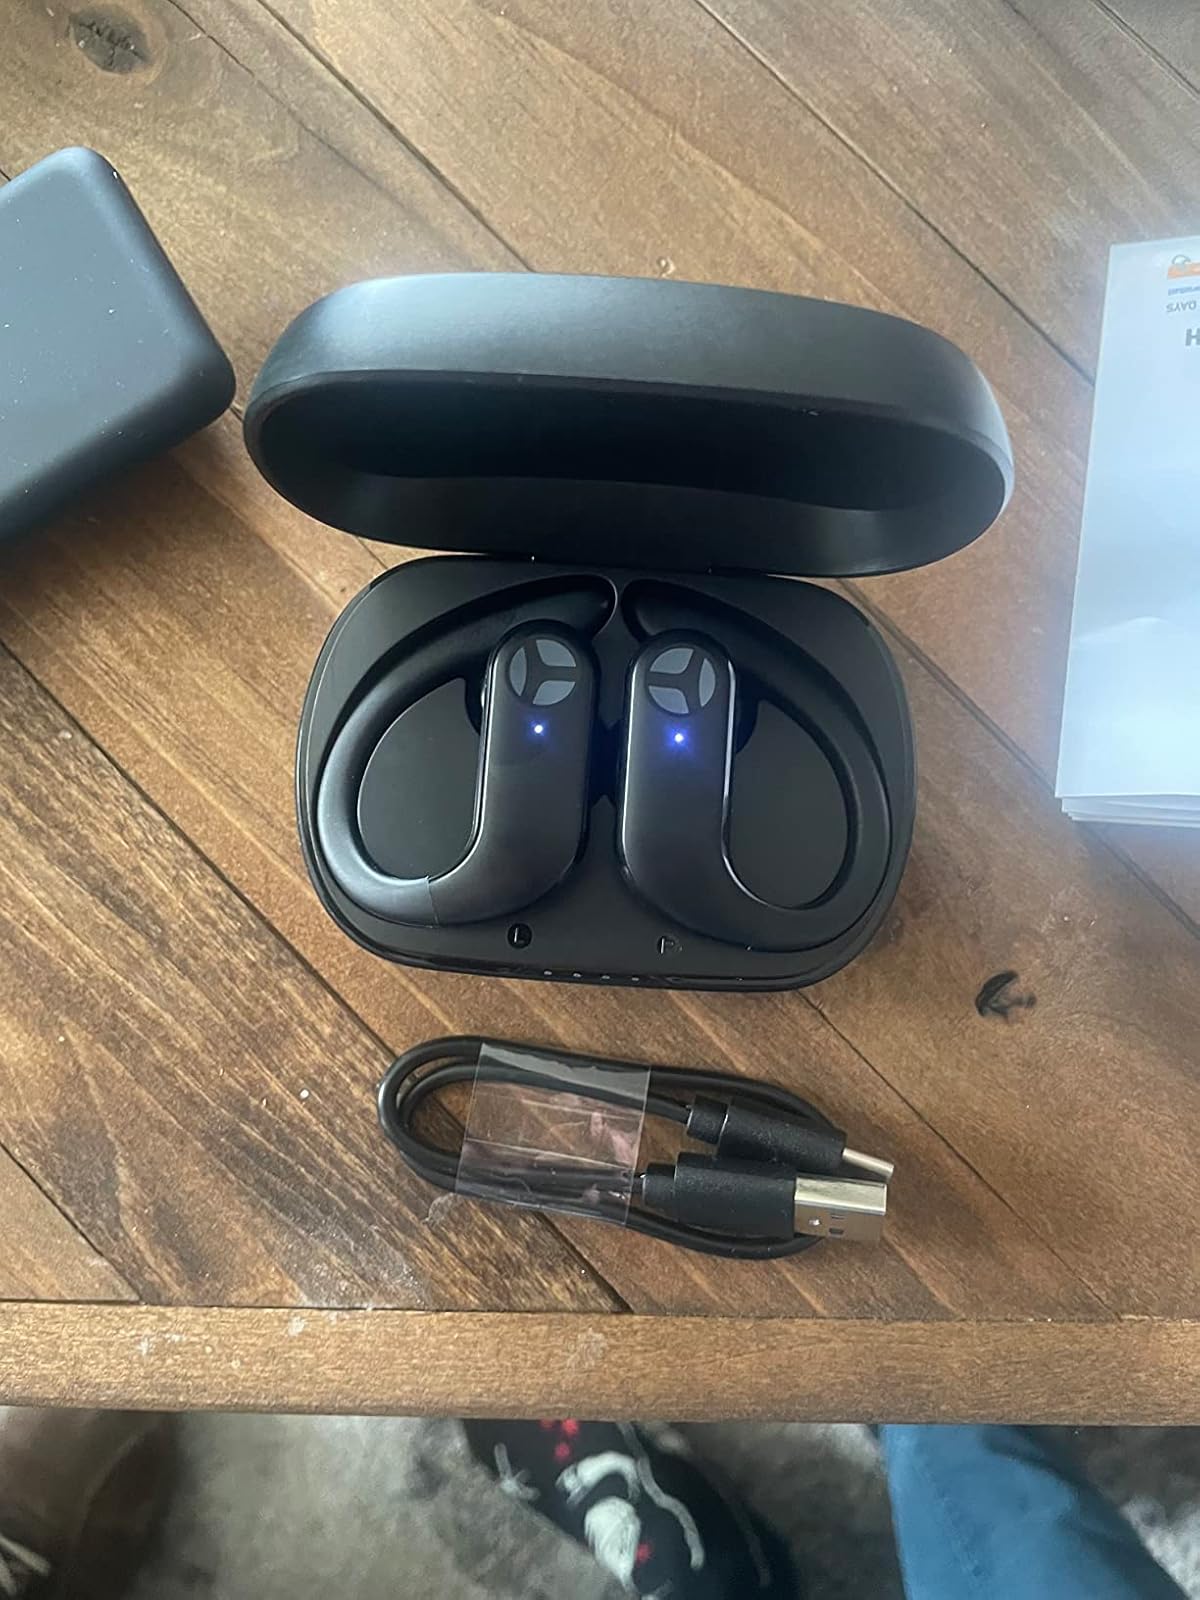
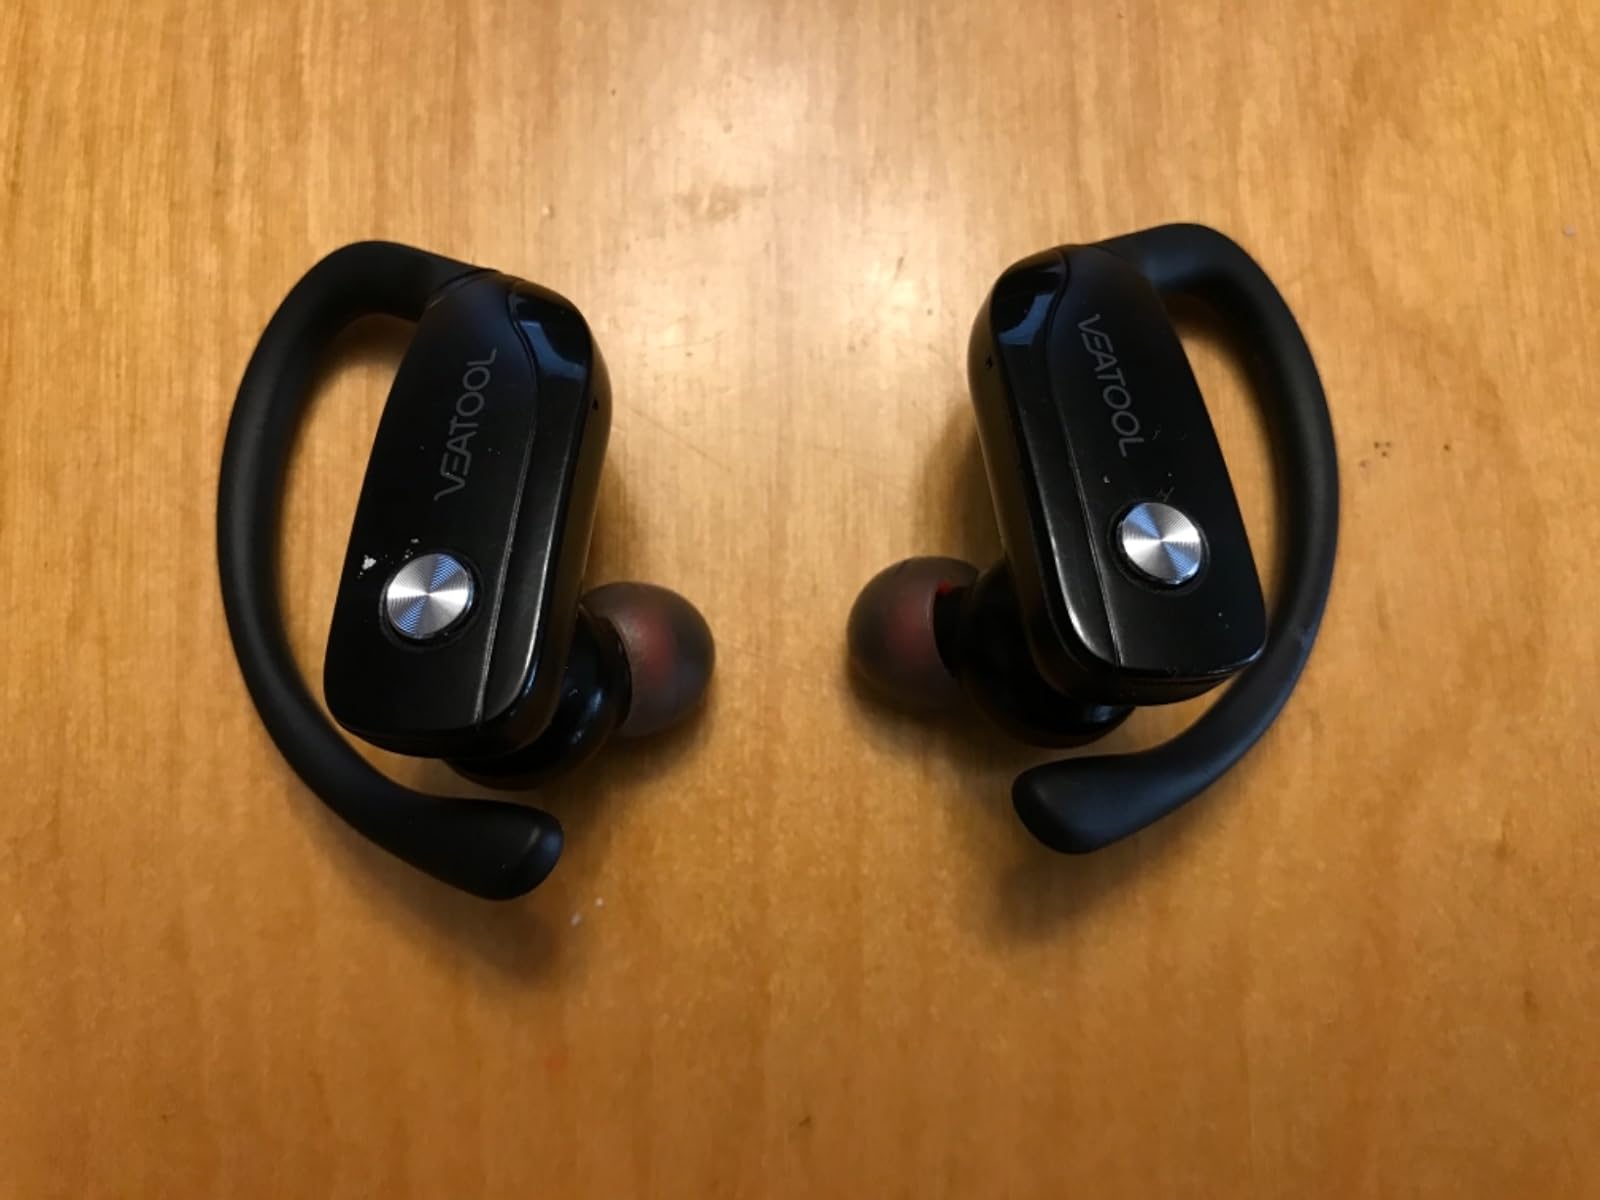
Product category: earbuds
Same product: no